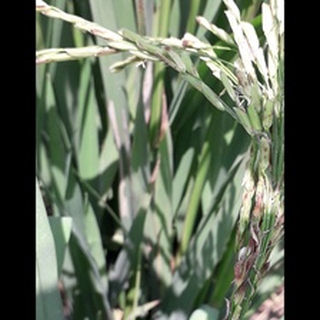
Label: diseased_rice